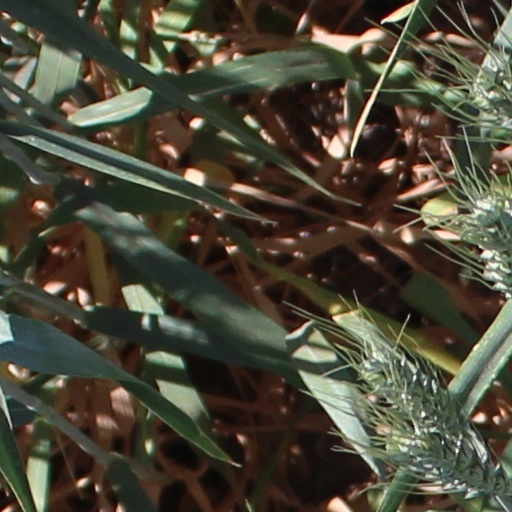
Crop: wheat